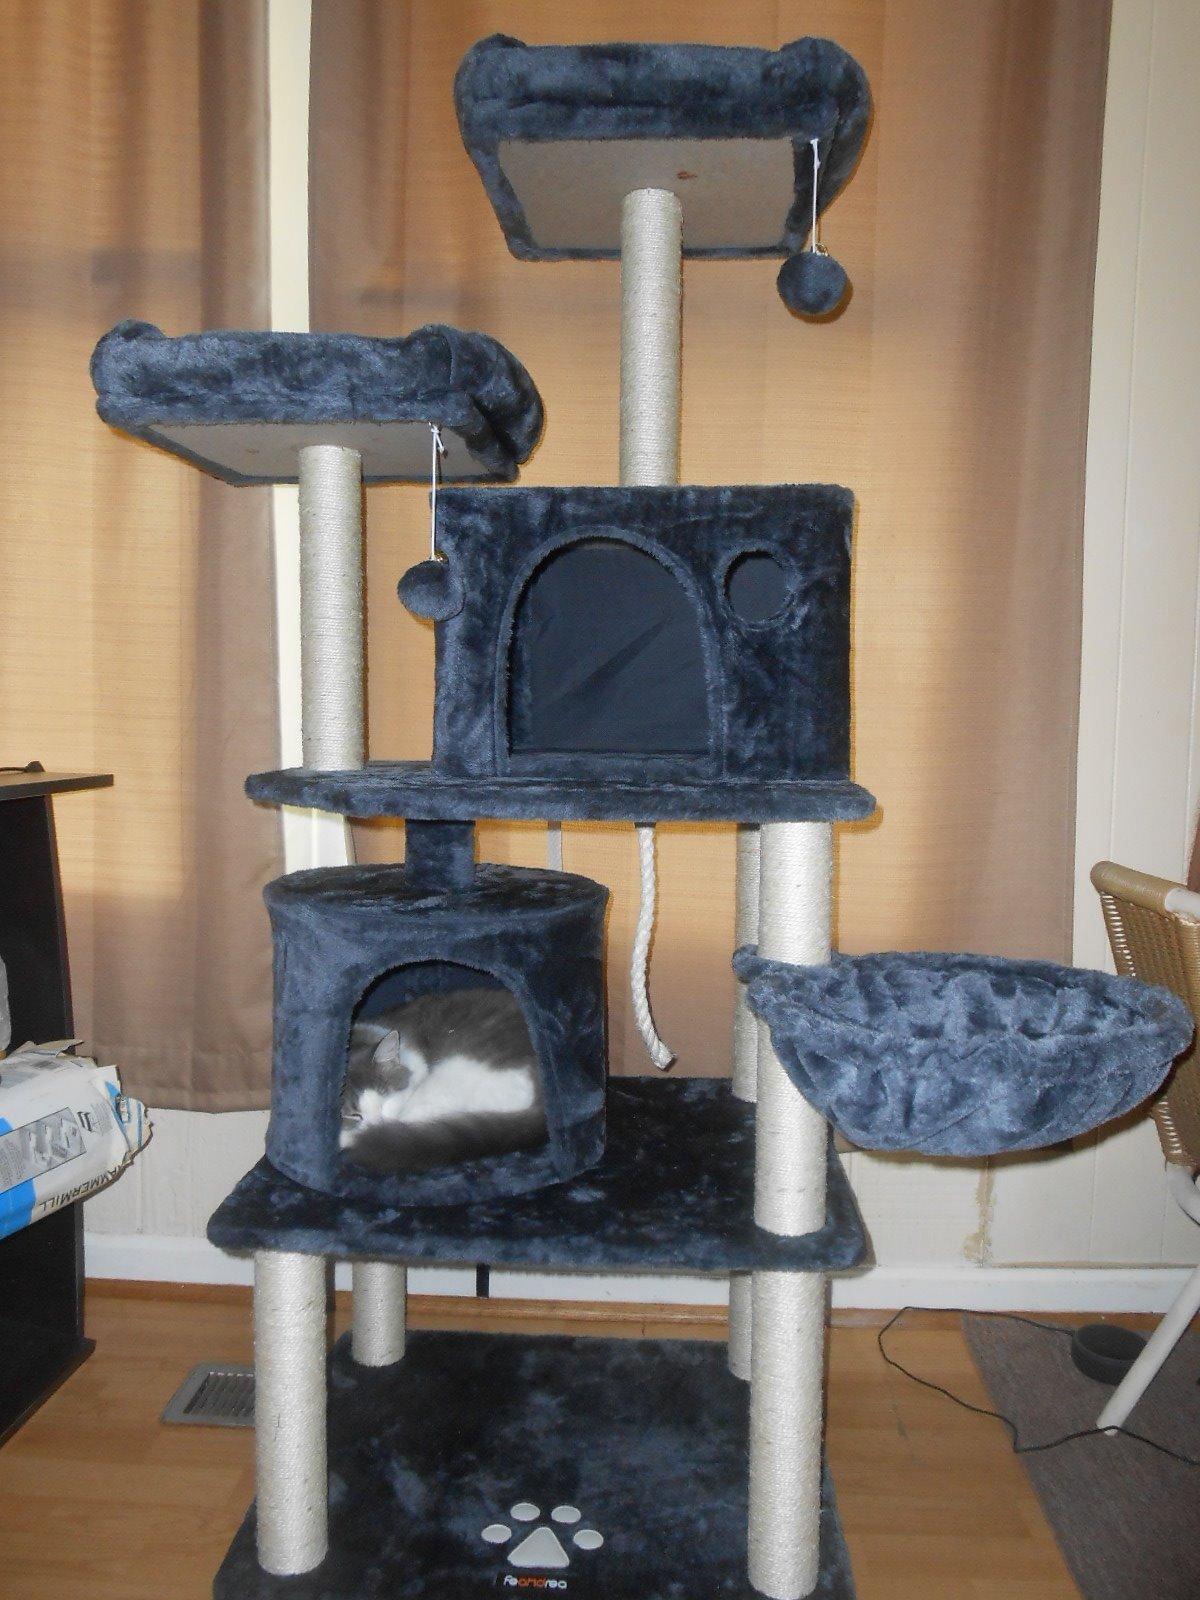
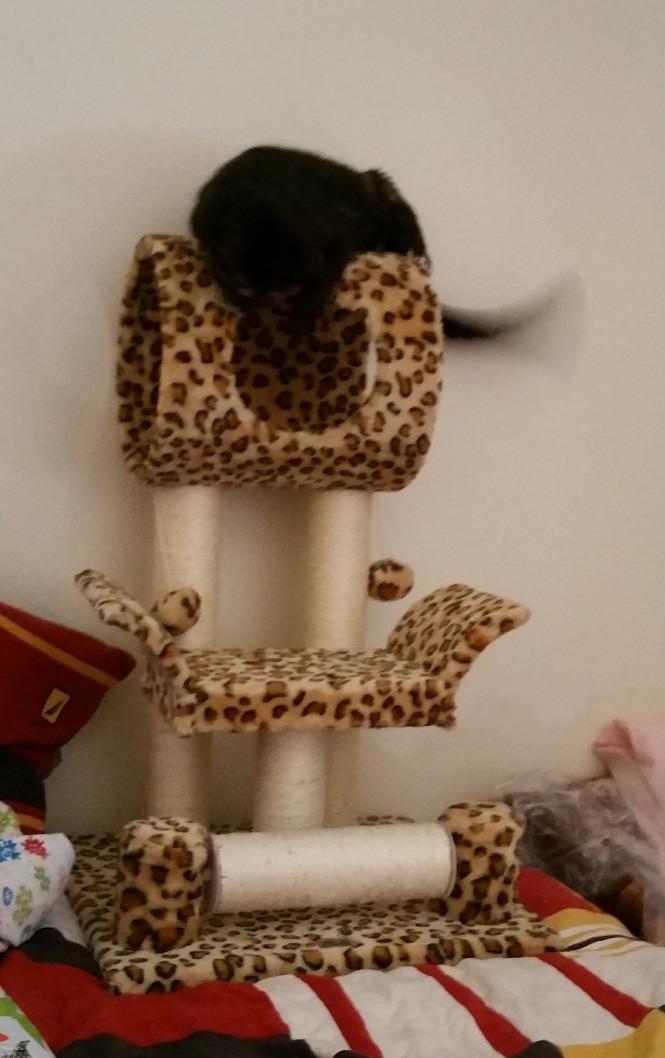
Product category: items_cat tree
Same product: no